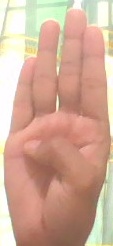
ASL sign: B